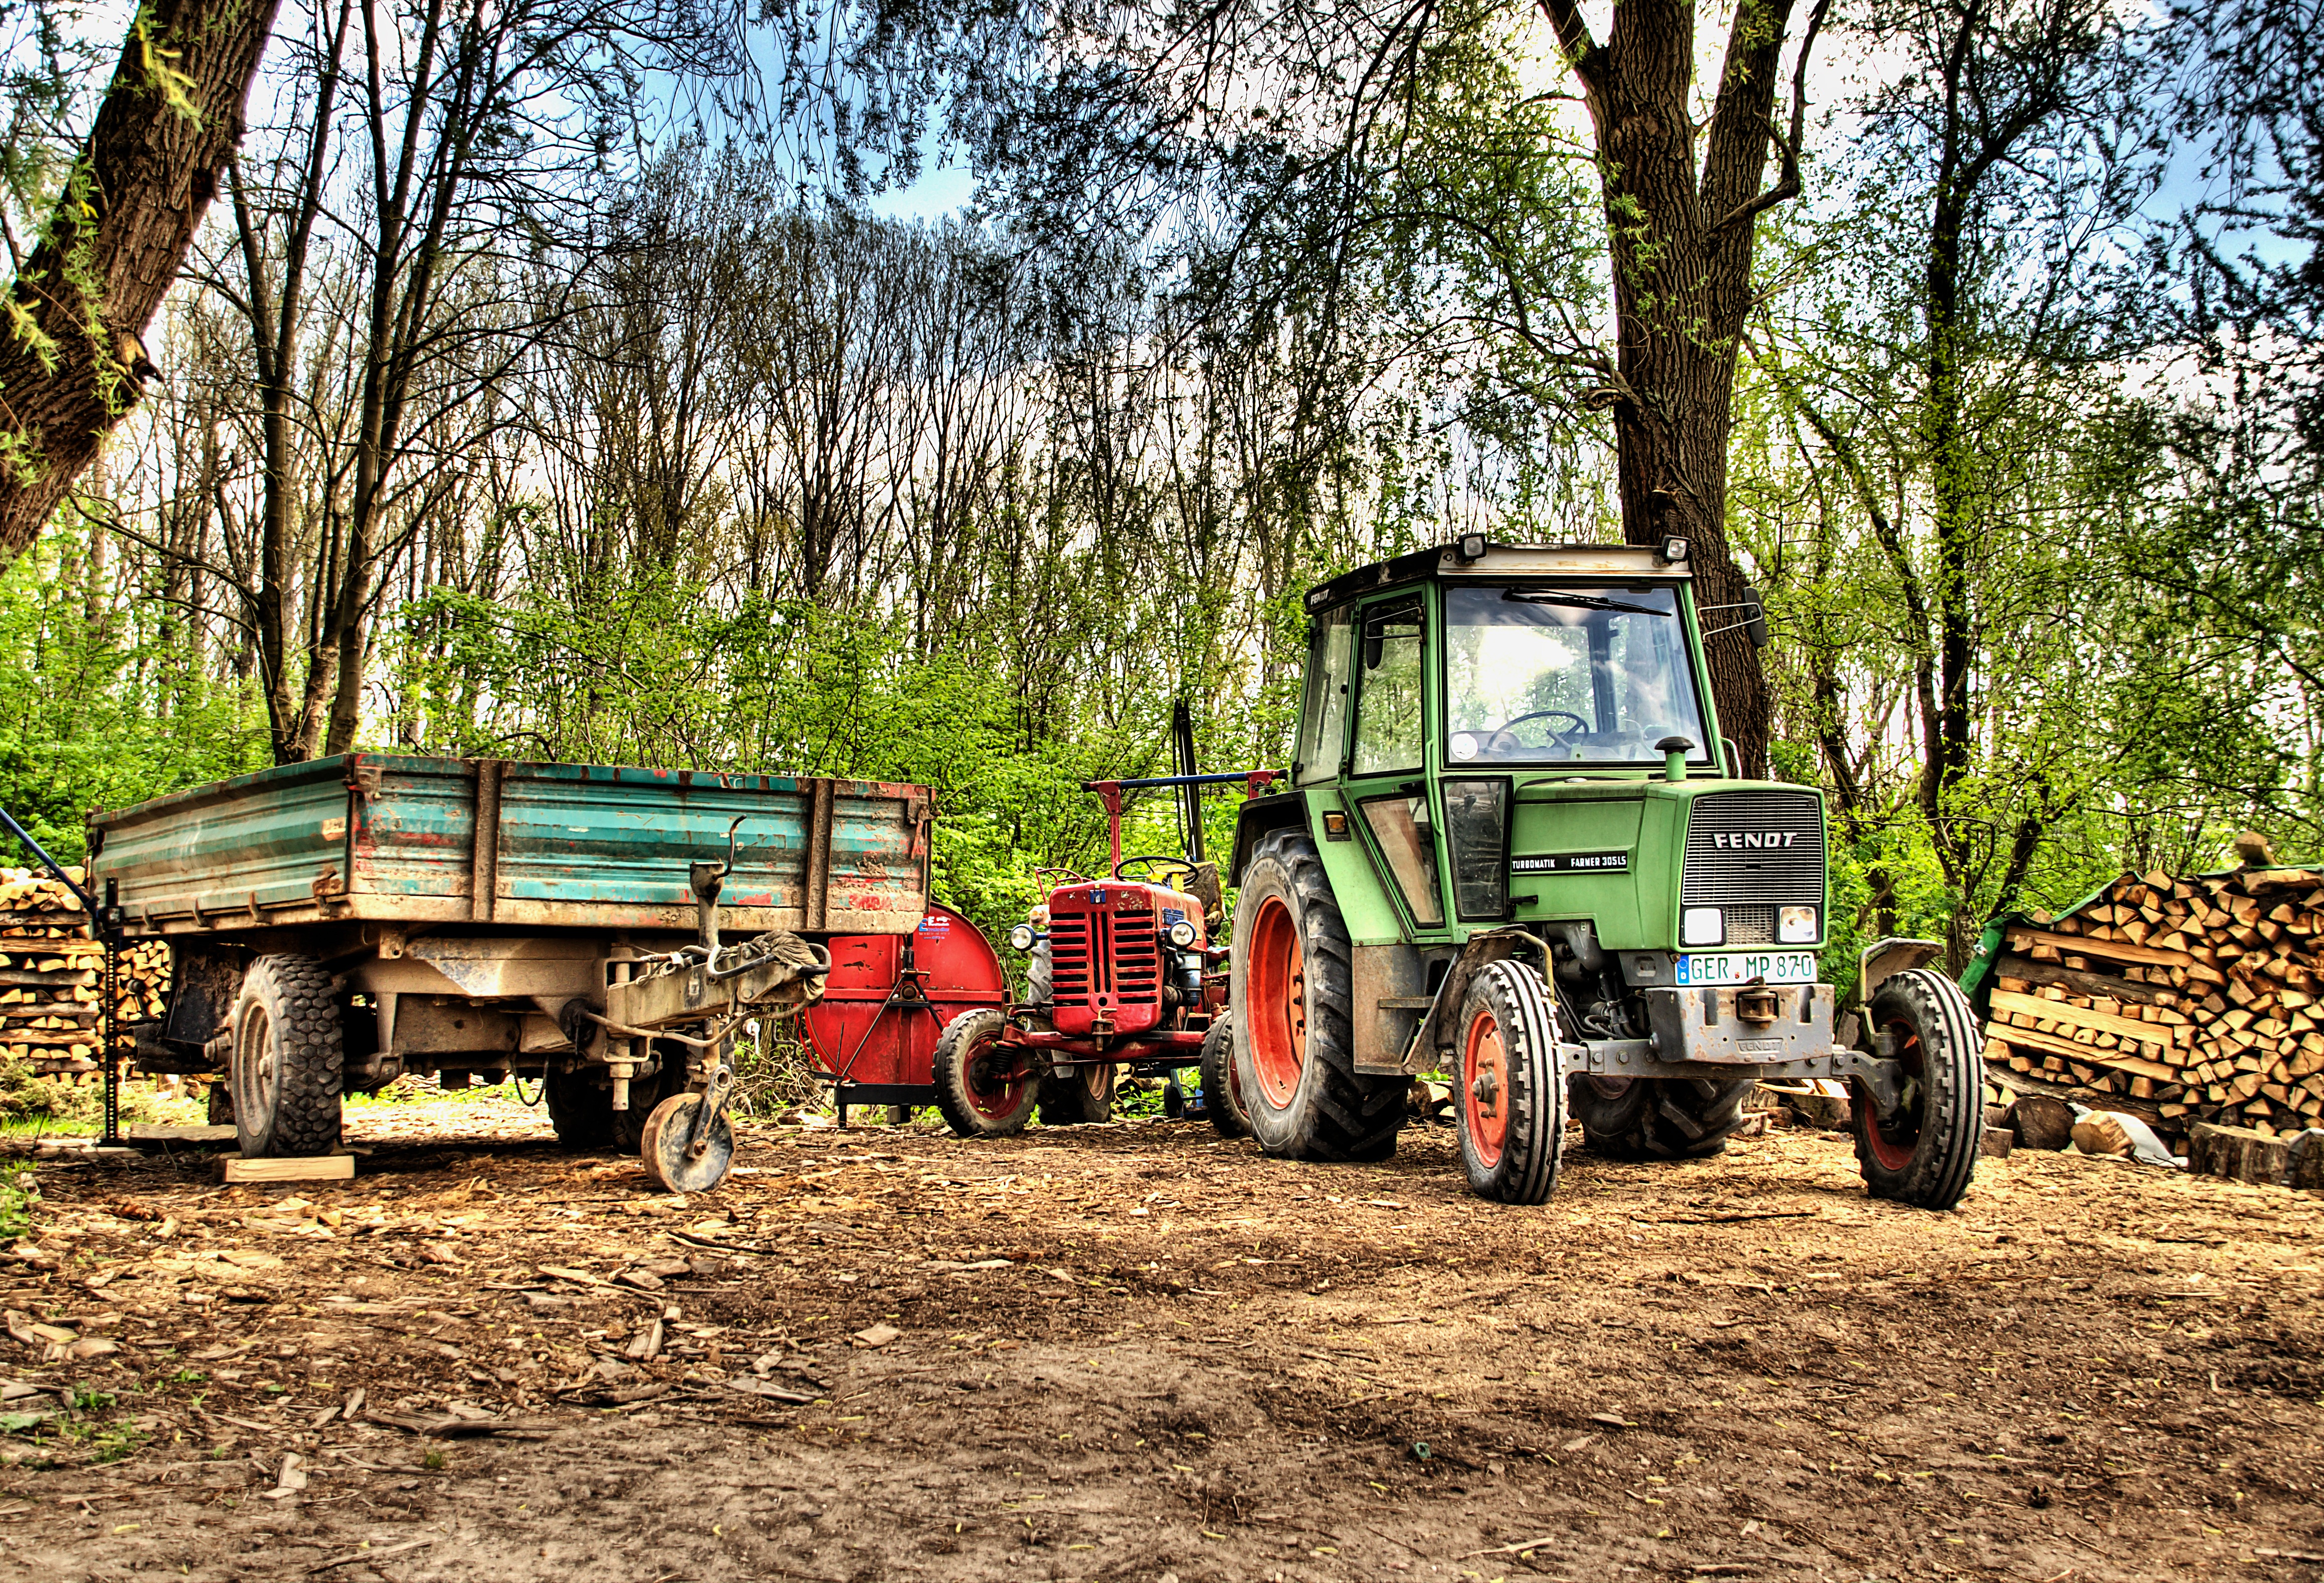
landscape, tree, nature, forest, grass, wood, tractor, field, farm, moss, green, vehicle, crop, soil, agriculture, hdr, clouds, earth, waters, rural area, agricultural machinery